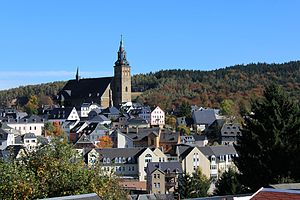
Schneeberg (Erzgebirge)
Udsigt over Schneeberg med St. Wolfgangskirche
Schneeberg er en by i Erzgebirgskreis i den tyske delstat Sachsen. Den har godt 15.000 indbyggere.